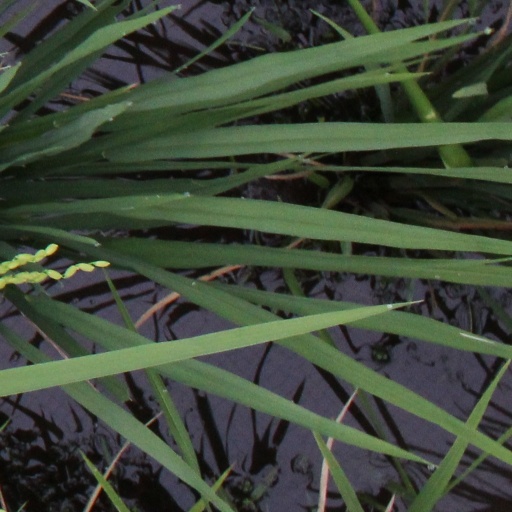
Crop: rice